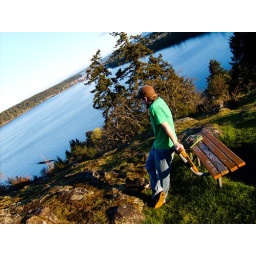
I couldn't decide if I like this in colour or in black and white better! So, I decided I'd post both!